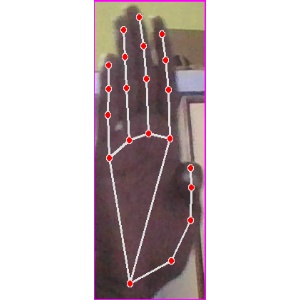
अक्षर: झ